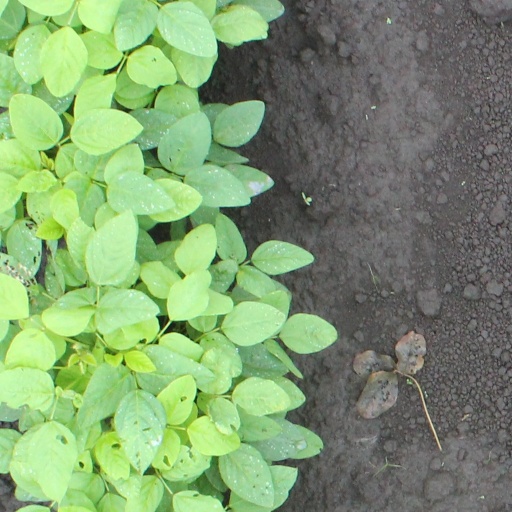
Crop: soybean